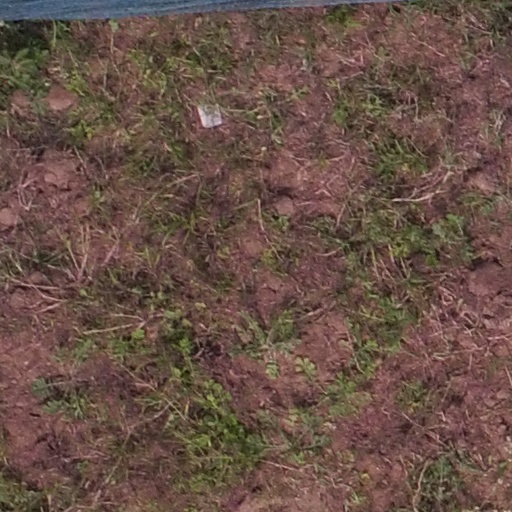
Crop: maize; corn